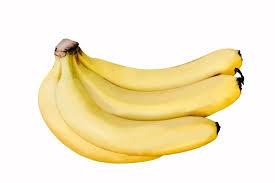
 Kichane cha ndizi tano za manjano kina onekana dhidi ya mazingira meupe. Ndizi hizi zina umbo ya upinde na rangi ya dhahabu iliyoiva. Zime unganishwa pamoja na ashine moja lenye rangi ya kahawia. Kijani, upande mmoja.